Principality of Brunswick-Wolfenbüttel

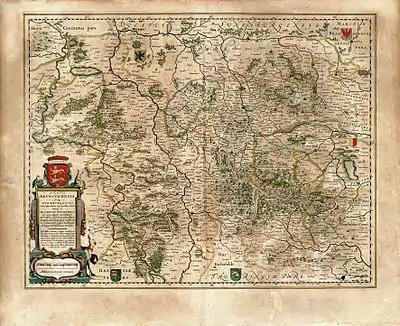
Ducatus Brunsvicensis, 1645

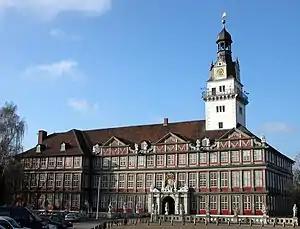
Schloss Wolfenbüttel

In the Thirty Years War Wolfenbüttel was the strongest fortress in North Germany but survived the war heavily damaged. The Wolfenbüttel line died out during the war.